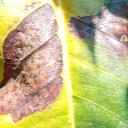
Label: Phoma